BMW 5 Series (G30)

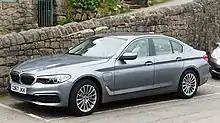
BMW 530e iPerformance

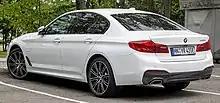
530e rear

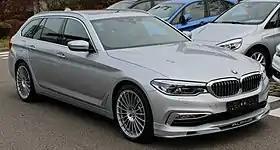
Alpina B5 Bi-Turbo Touring

The 530e iPerformance is a plug-in hybrid variant of the 5 Series sedan. It uses a turbocharged 2.0-litre inline-four engine, in conjunction with a electric motor, to return a combined output of and or 218kW (292 hp) and for the LCI model. At launch, the 530e had a claimed all-electric range of under the New European Driving Cycle. The US EPA estimated all-electric range was . The electric motor was powered by a 9.2 kWh lithium-ion battery beneath the rear seats.